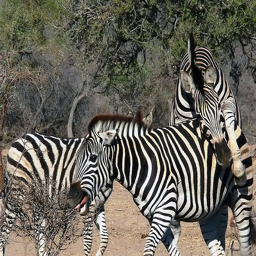
A herd of zebra standing next to each other on a field.
A group of zebra interacting with trees in the background.
Three zebra's one is yelling while being jumped by another
Three young zebras at play in a field with sand and trees.
A bunch of zebras playing and frolicking about with each other.